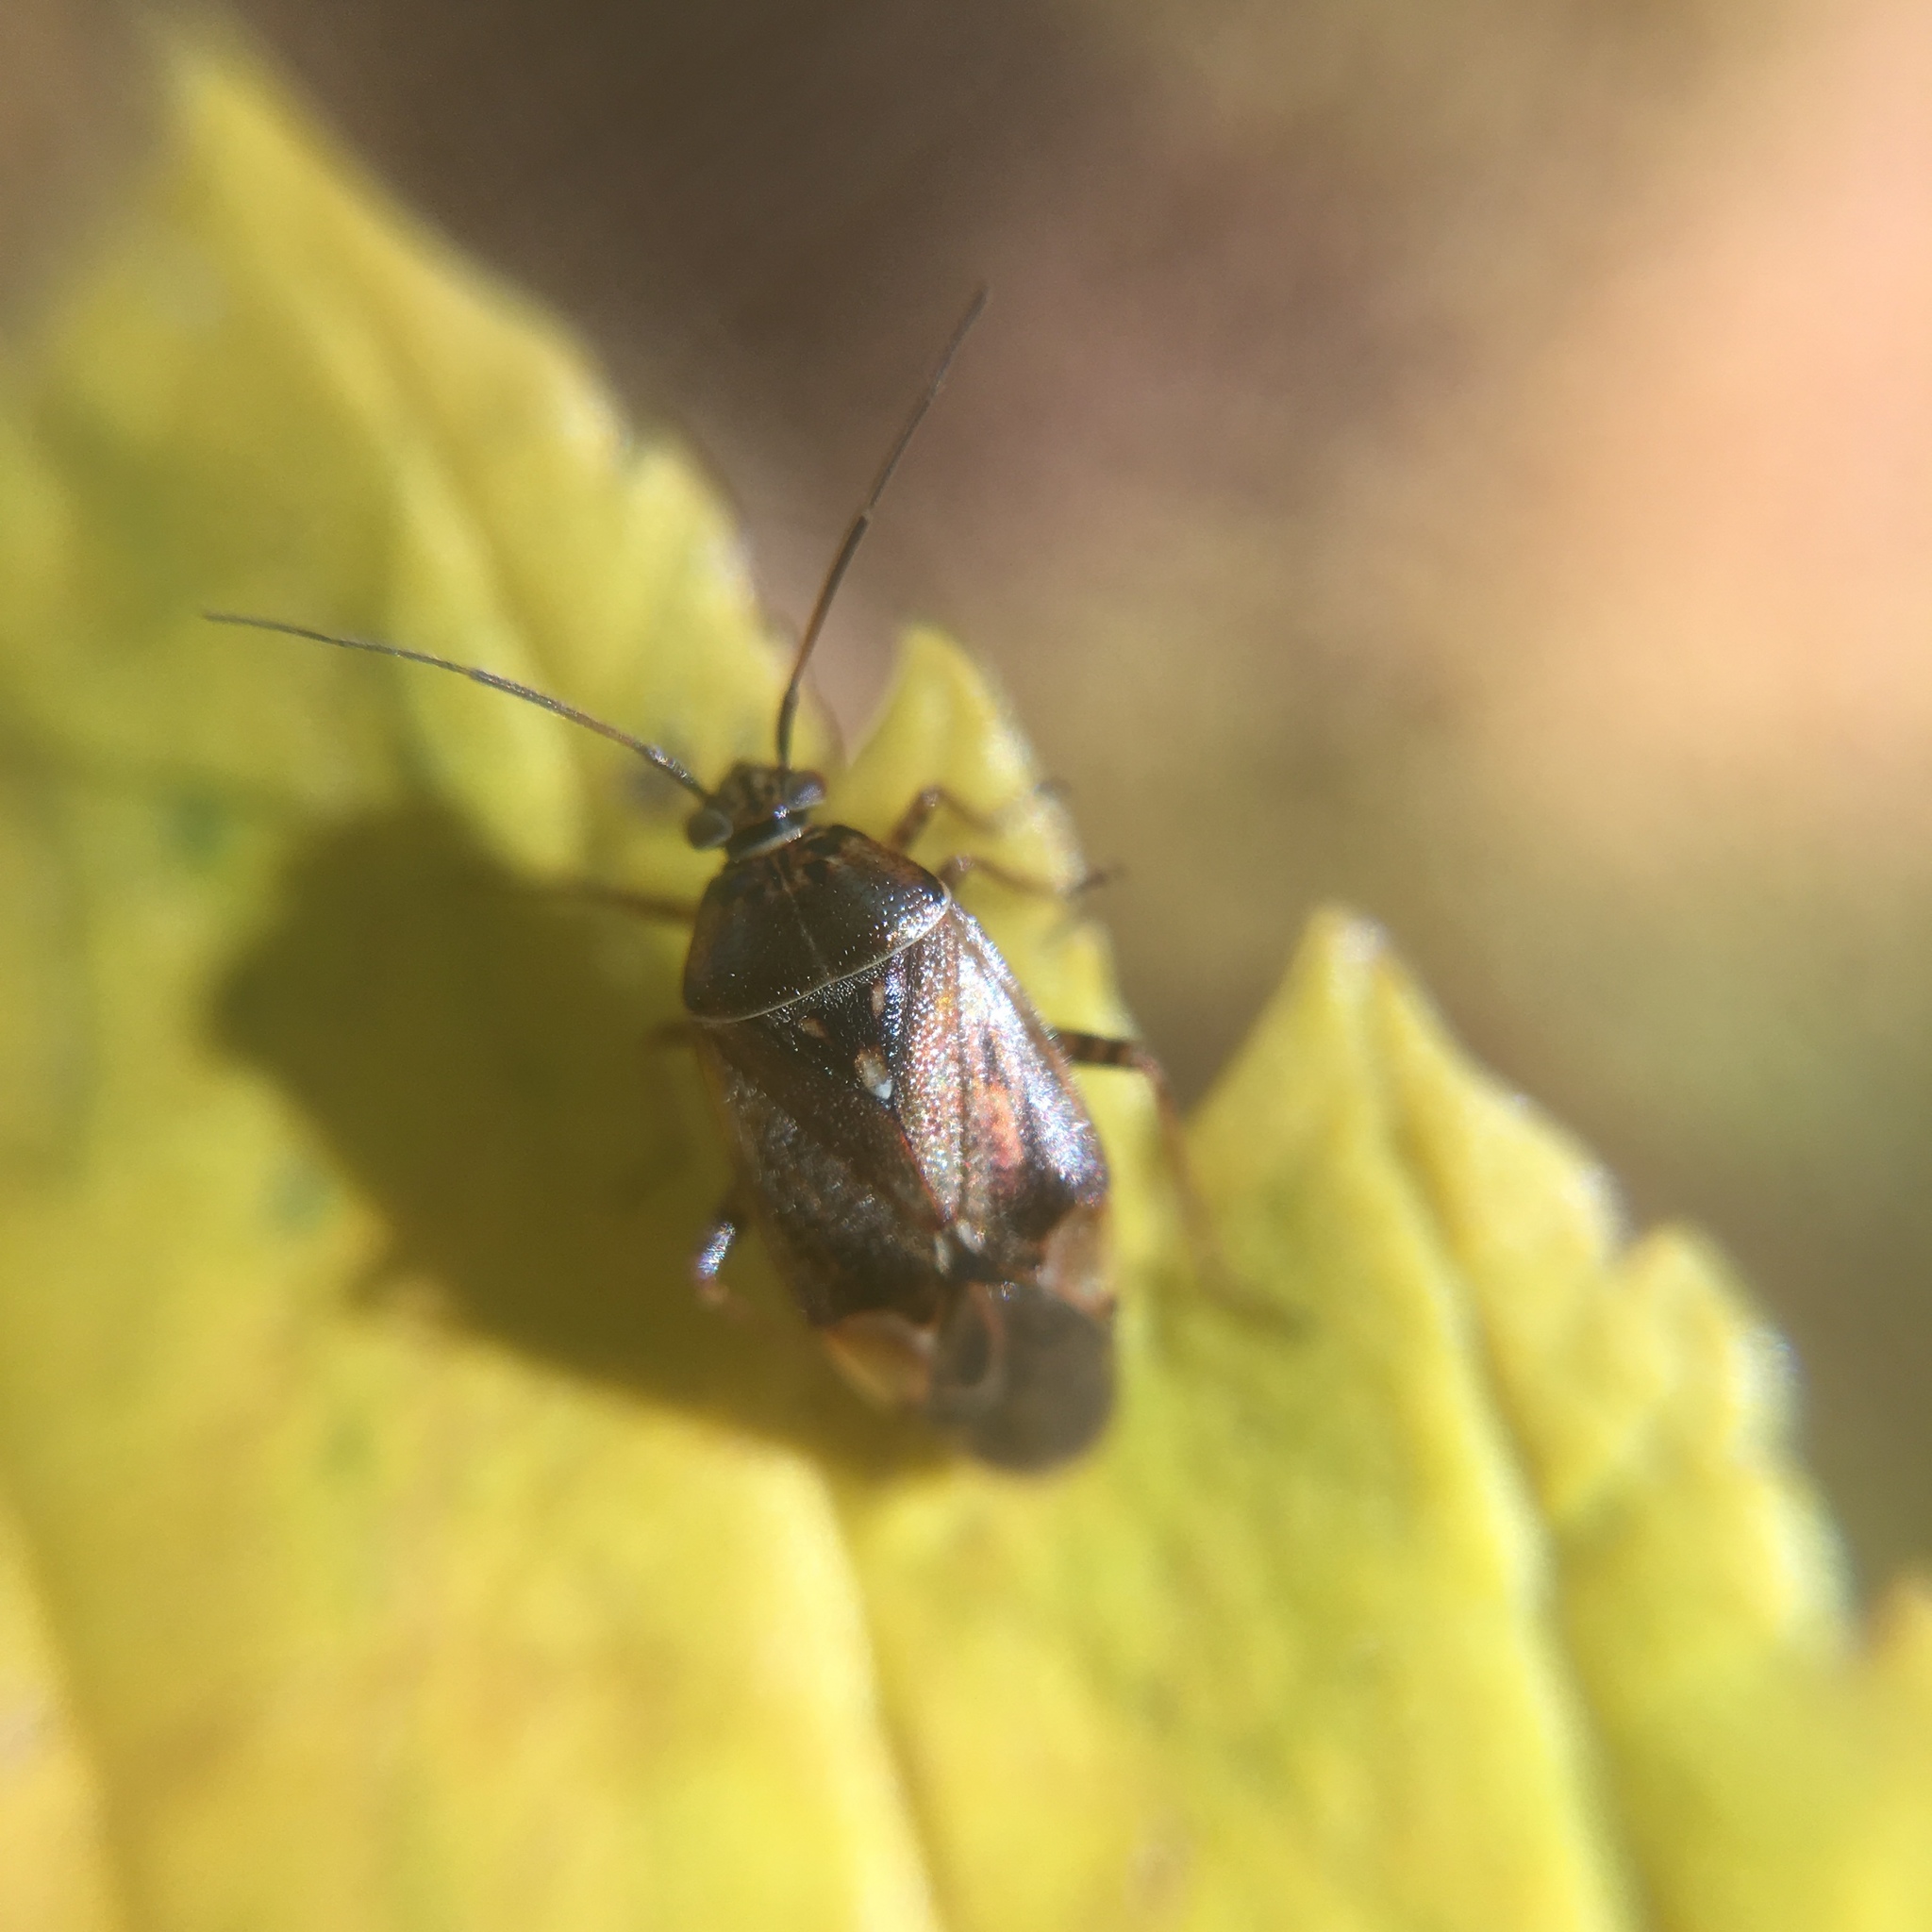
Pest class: lygus_bug